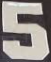
Number: 5